Andy Baird

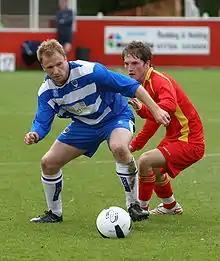
Baird (left) in Oxford City strip

Andy Baird (born 18 January 1979) is a Scottish former professional footballer who plays for Evesham United. He is capable of playing at centre forward or centre back.